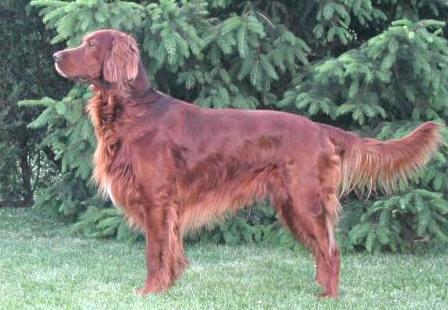
Irish_setter